Edogawadai

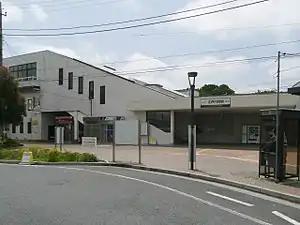
Edogawadai Station

Since the opening of the University of Tokyo's Kashiwa campus and the related development of Kashiwanoha, the population of this area has grown. The university campus is an approximate 25-minute walk from the centre of Edogawadai. The station lies roughly in the centre of the town, with the railway delineating the boundary between "edogawdaihigashi" and "edogawdainishi" (east and west Edogawdai respectively) and several shops surround the station. A multitude of restaurants line the road between the station and the university campus.